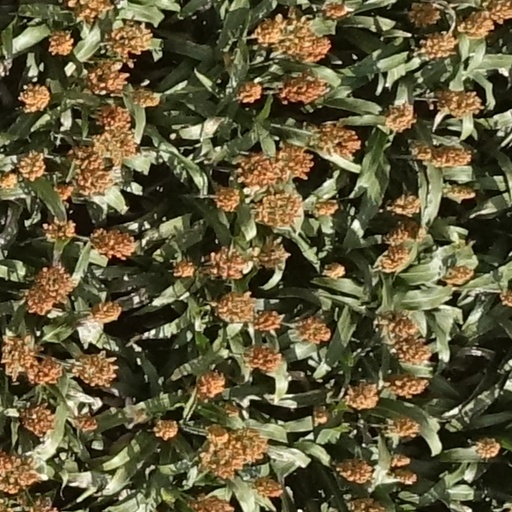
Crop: sorghum